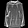
Label: Coat